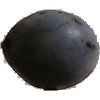
Label: Plum 3